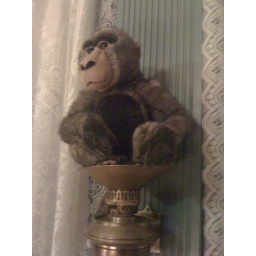
This was in a kitchen at this gorgeous house I ended up at during my recent trip to SF.